Social media use by Azealia Banks

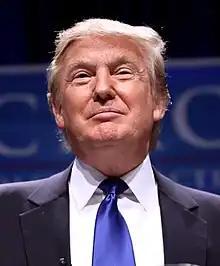

The usage of social media platforms by Azealia Banks has generated both controversy and publicity for the American singer and rapper, with "Complex" stating that Banks receives "more attention for her public feuds than she does for her music". Banks has come to be associated with her online behavior largely contentious interactions with other famous figures. However, Banks' opinions on certain political issues have also garnered notice from the media and public.